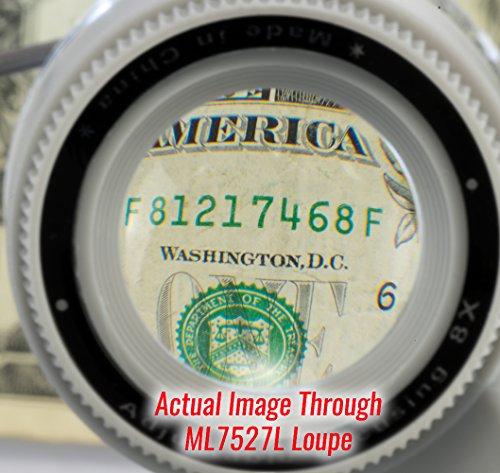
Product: SE ML7527L Illuminated Adjustable-Focus Loupe with 8X Magnification
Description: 8x Illuminated adjustable magnifier is perfect for observing details clearly.
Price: $7.99
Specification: ASIN:B0013RLNCI|ShippingWeight:1.6ounces(Viewshippingratesandpolicies)|DateFirstAvailable:March23,2008